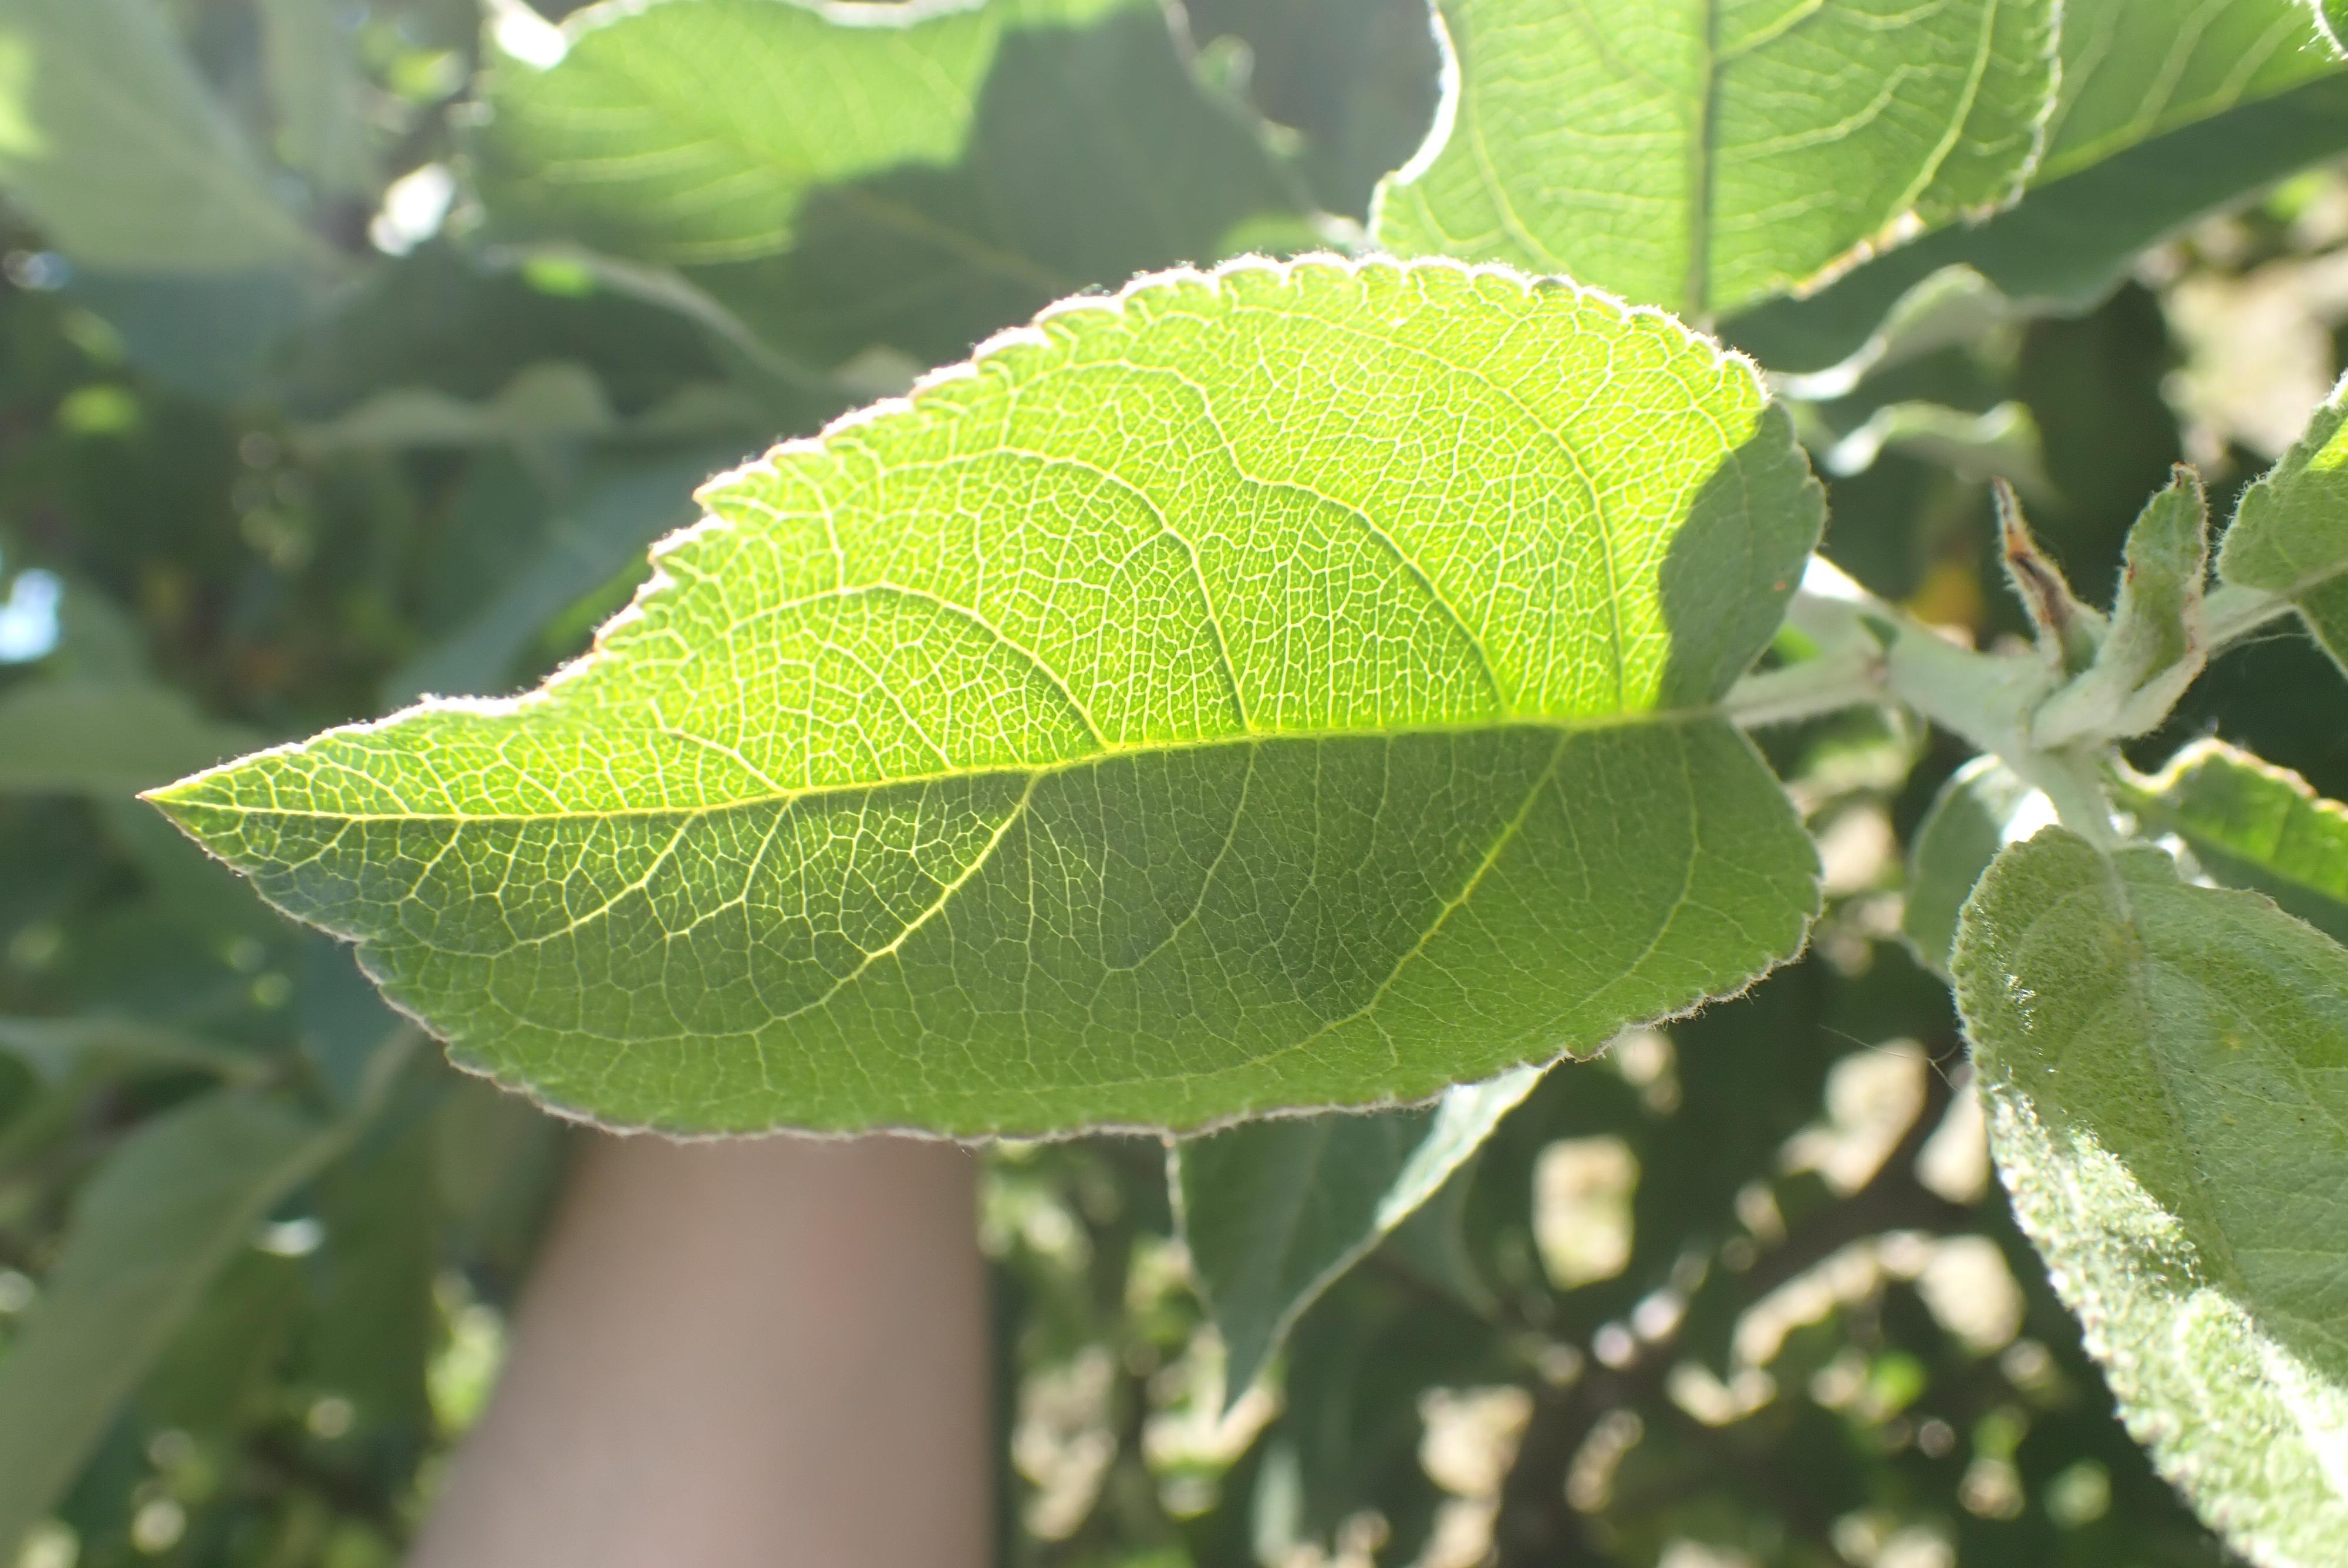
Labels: healthy